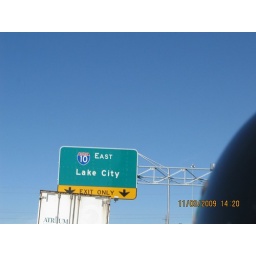
Oh Noooooooooooo have to get back onto that Forsaken road to head over toward other coast and Jacksonville, Fl